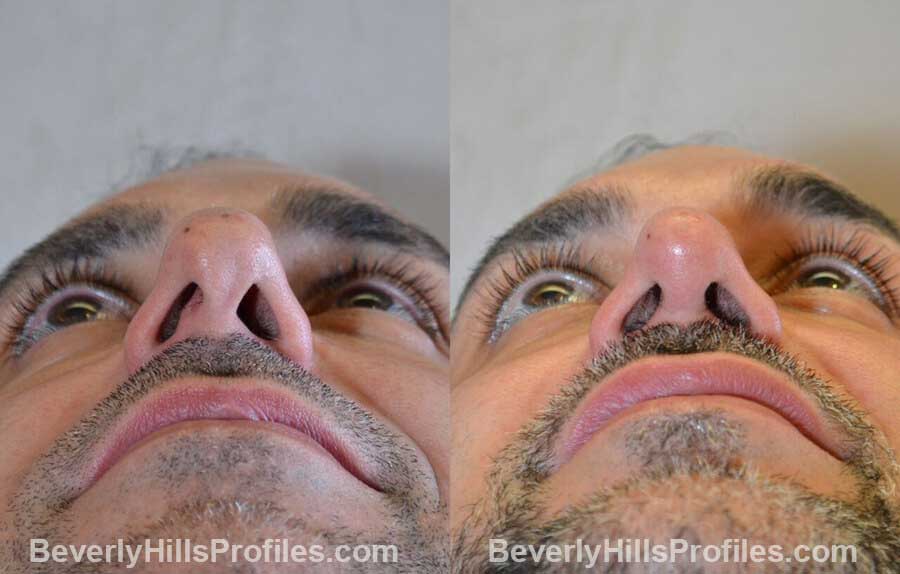
Gender: men